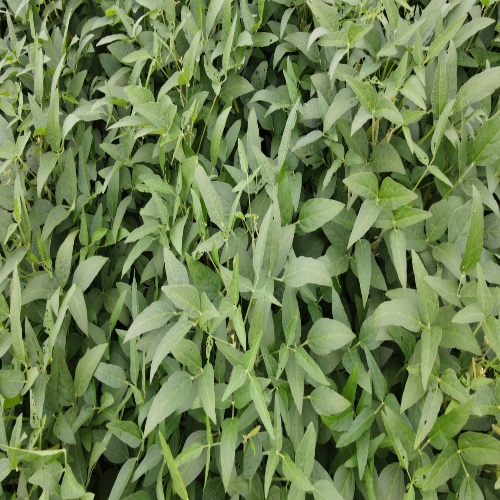
Label: Diabrotica_speciosa